KLMR (AM)

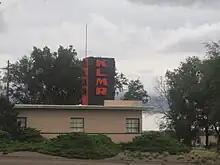
KLMR in Lamar, Colorado

KLMR (920 kHz) is an AM radio station broadcasting a classic country format. Licensed to Lamar, Colorado, United States, the station is owned by Kirk Crespin and Dale Willhite, through licensee Riverside Communications, LLC.